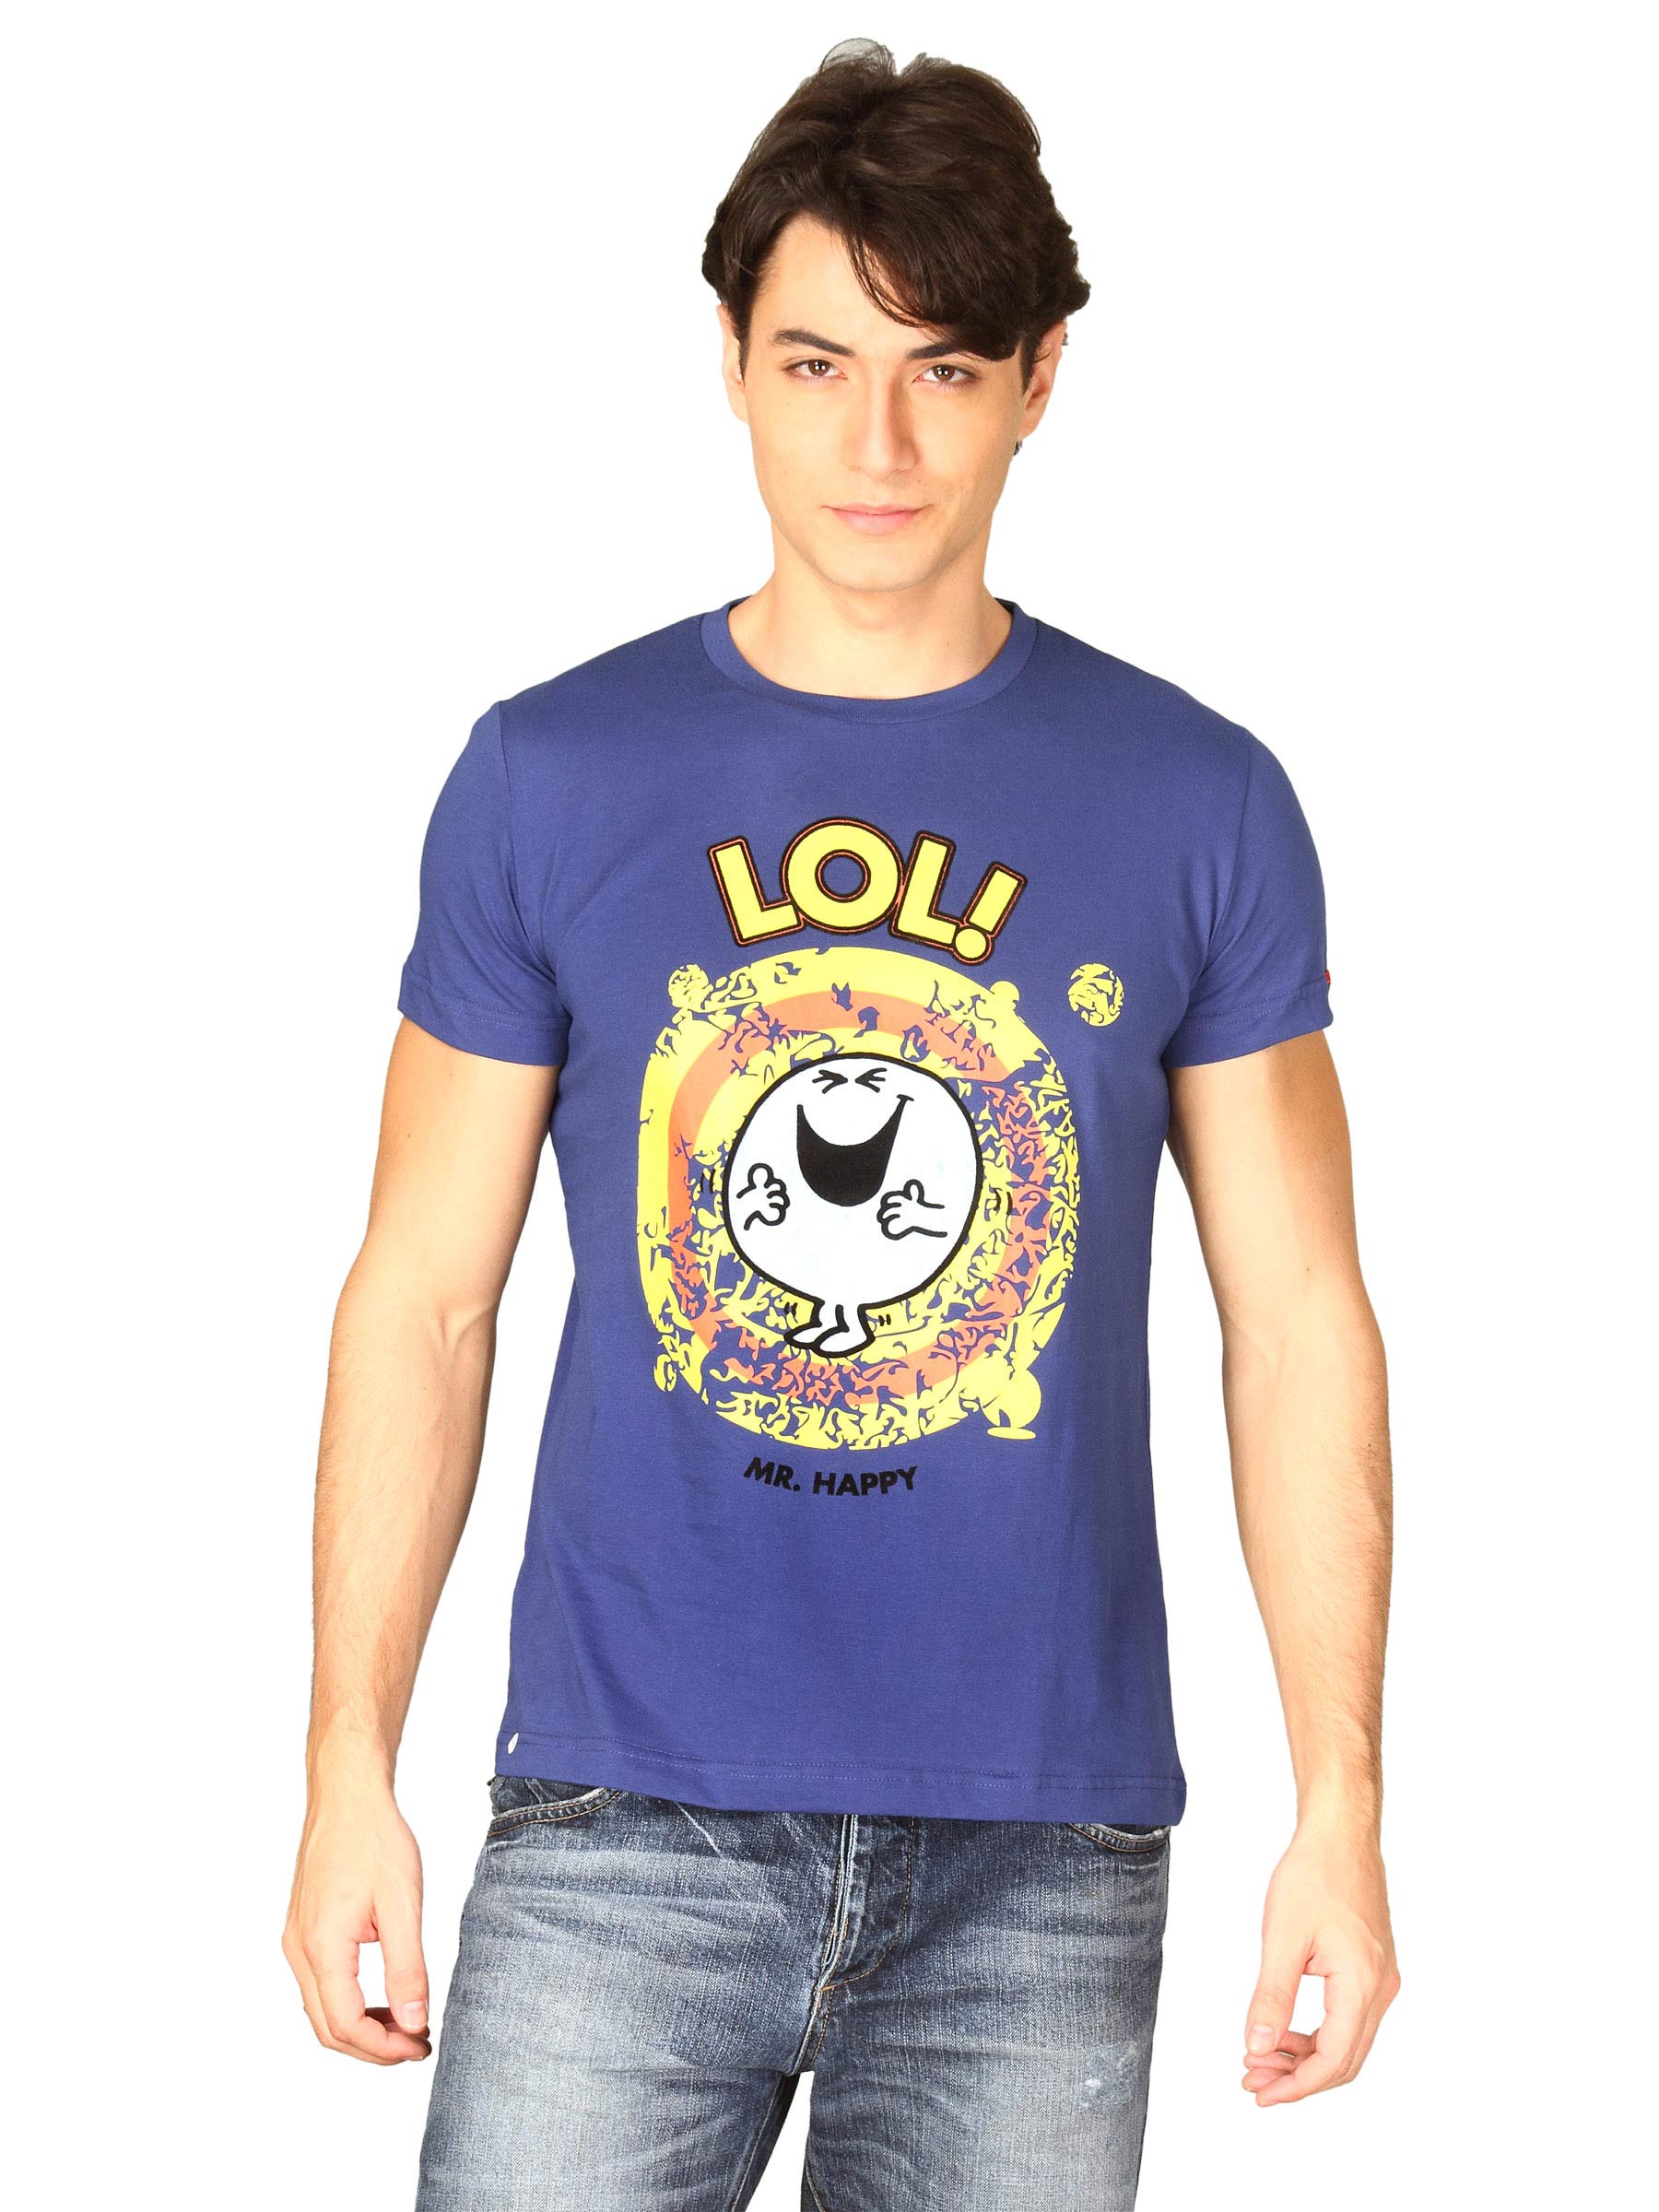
Mr.Men Men's Cobalt Blue T-shirt
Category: Apparel / Topwear / Tshirts
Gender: Men
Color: Blue
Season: Fall 2011
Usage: Casual